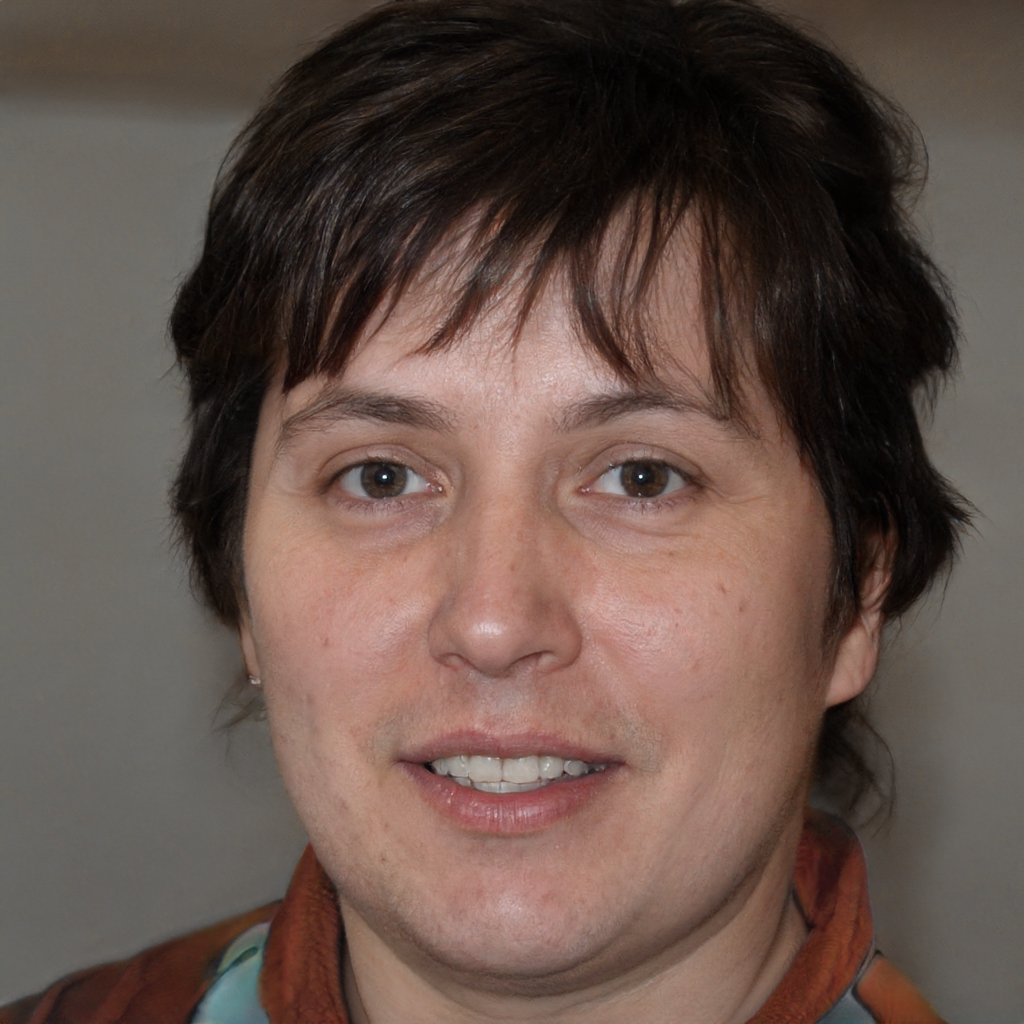
Label: Colored